Reisadalen

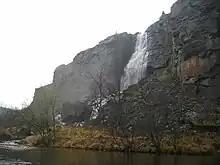
Mollisfossen in Reisa

The remains of several tar kilns can still be found in the valley. Further up the valley, you can find remains of Sami (or Sámi) Sárran (fireplaces) and ancient pitfall trapping systems for wild reindeer.